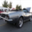
Label: automobile